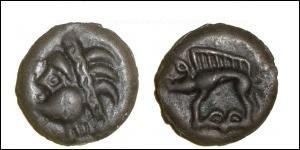
Une monnaie coulée est l’ensemble des monnaies produites par fusion, c’est-à-dire en versant un métal liquide dans un moule ou empreinte creuse, de telle manière qu’après solidification on obtient l’aspect désiré.
Jaillon est une commune française située dans le département de Meurthe-et-Moselle, en région Grand Est.
Les monnaies gauloises sont assez méconnues. Elles sont aussi relativement rares, car elles n'ont pas souvent fait l'objet d'une fabrication en très grand nombre, et leur identification est souvent difficile. Les travaux de Jean-Baptiste Colbert de Beaulieu, à partir des années 1950, ont marqué l'étude scientifique et historique de ces monnaies et sont encore à la base des recherches au début du XXIᵉ siècle.